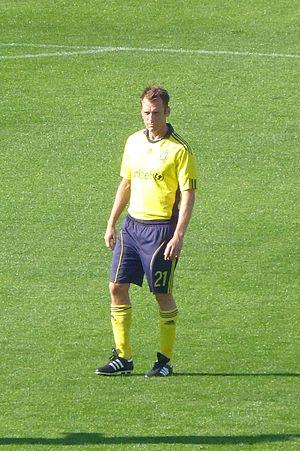
Thomas Rasmussen est un footballeur danois, né le 16 avril 1977 à Frederiksberg au Danemark. Il évolue comme arrière gauche.